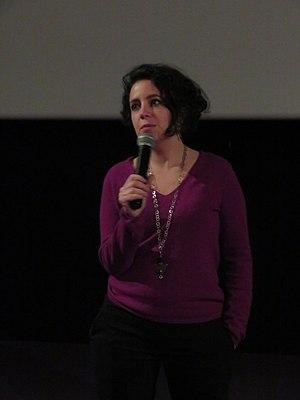
La réalisatrice et scénariste tunisienne Leyla Bouzid, présentant le film ""Vent du Nord"", en avant première le jeudi 22 mars 2018, à Beauvais."
Leyla Bouzid, née en 1984 à Tunis, est une réalisatrice et scénariste tunisienne.